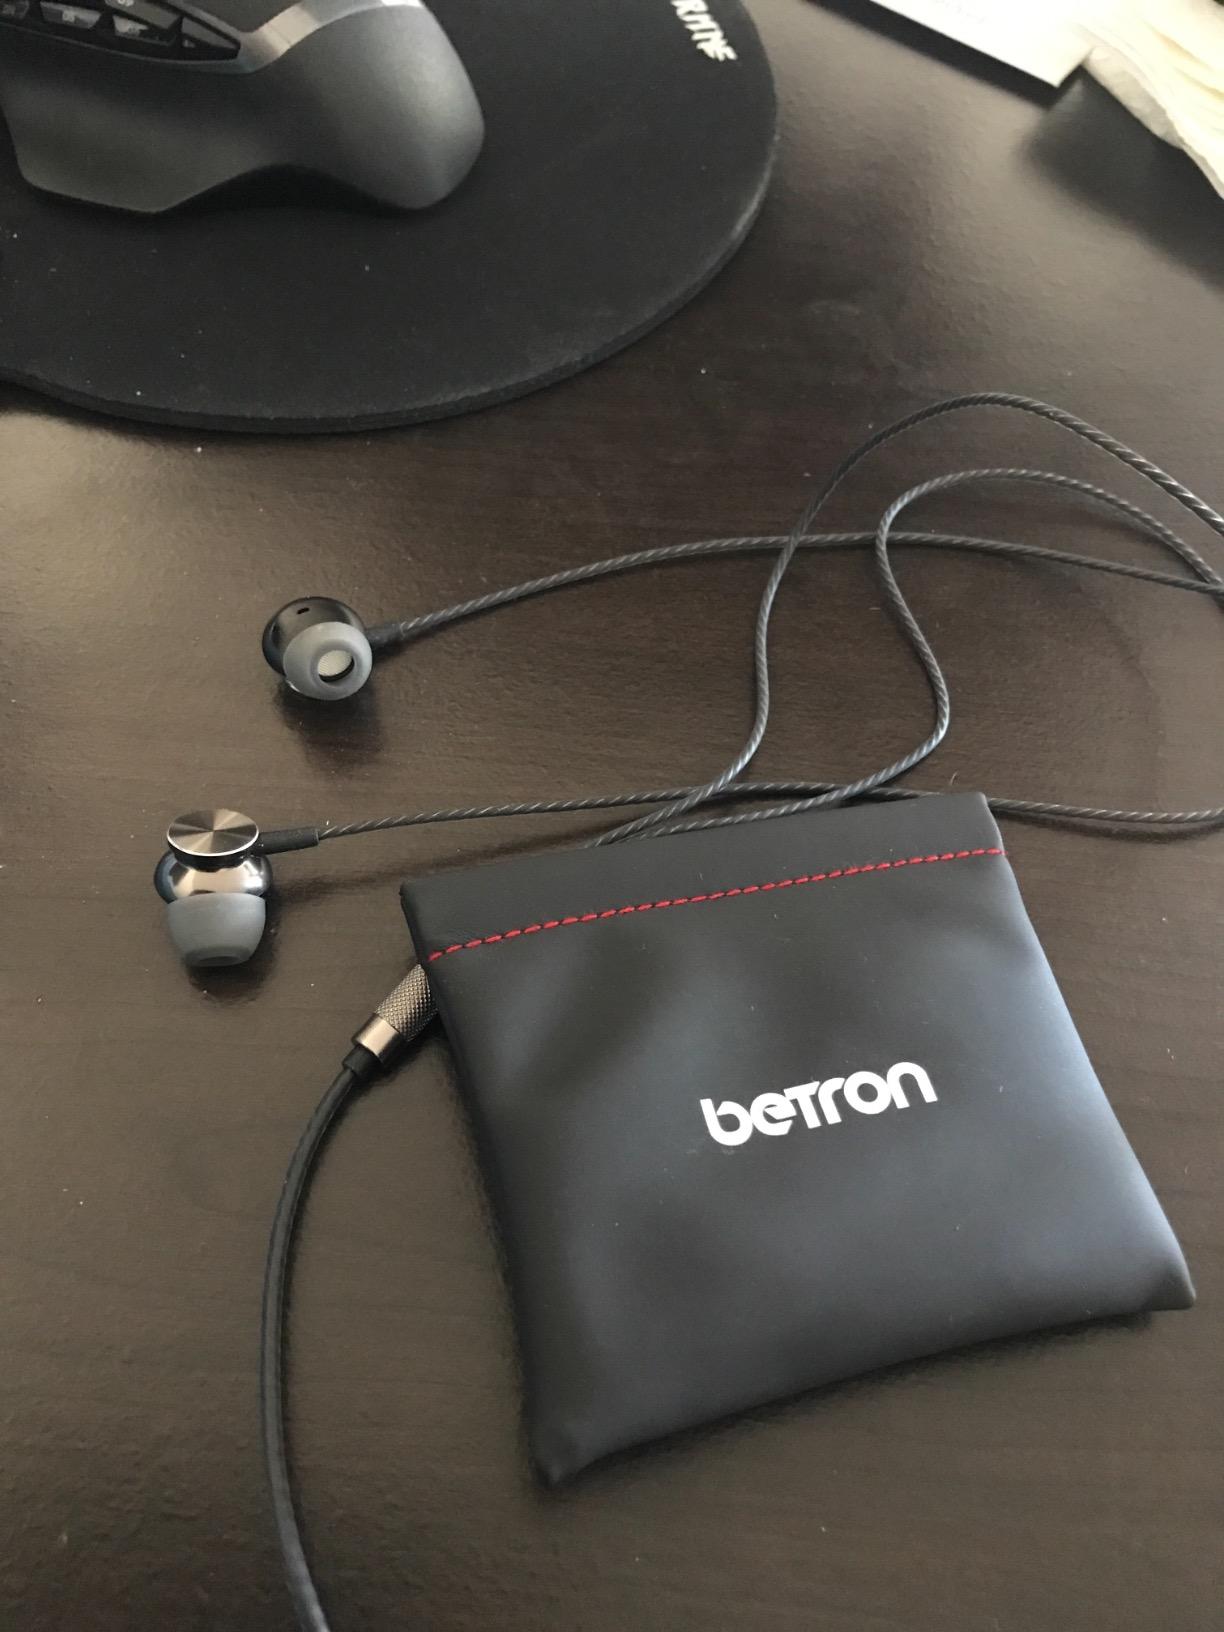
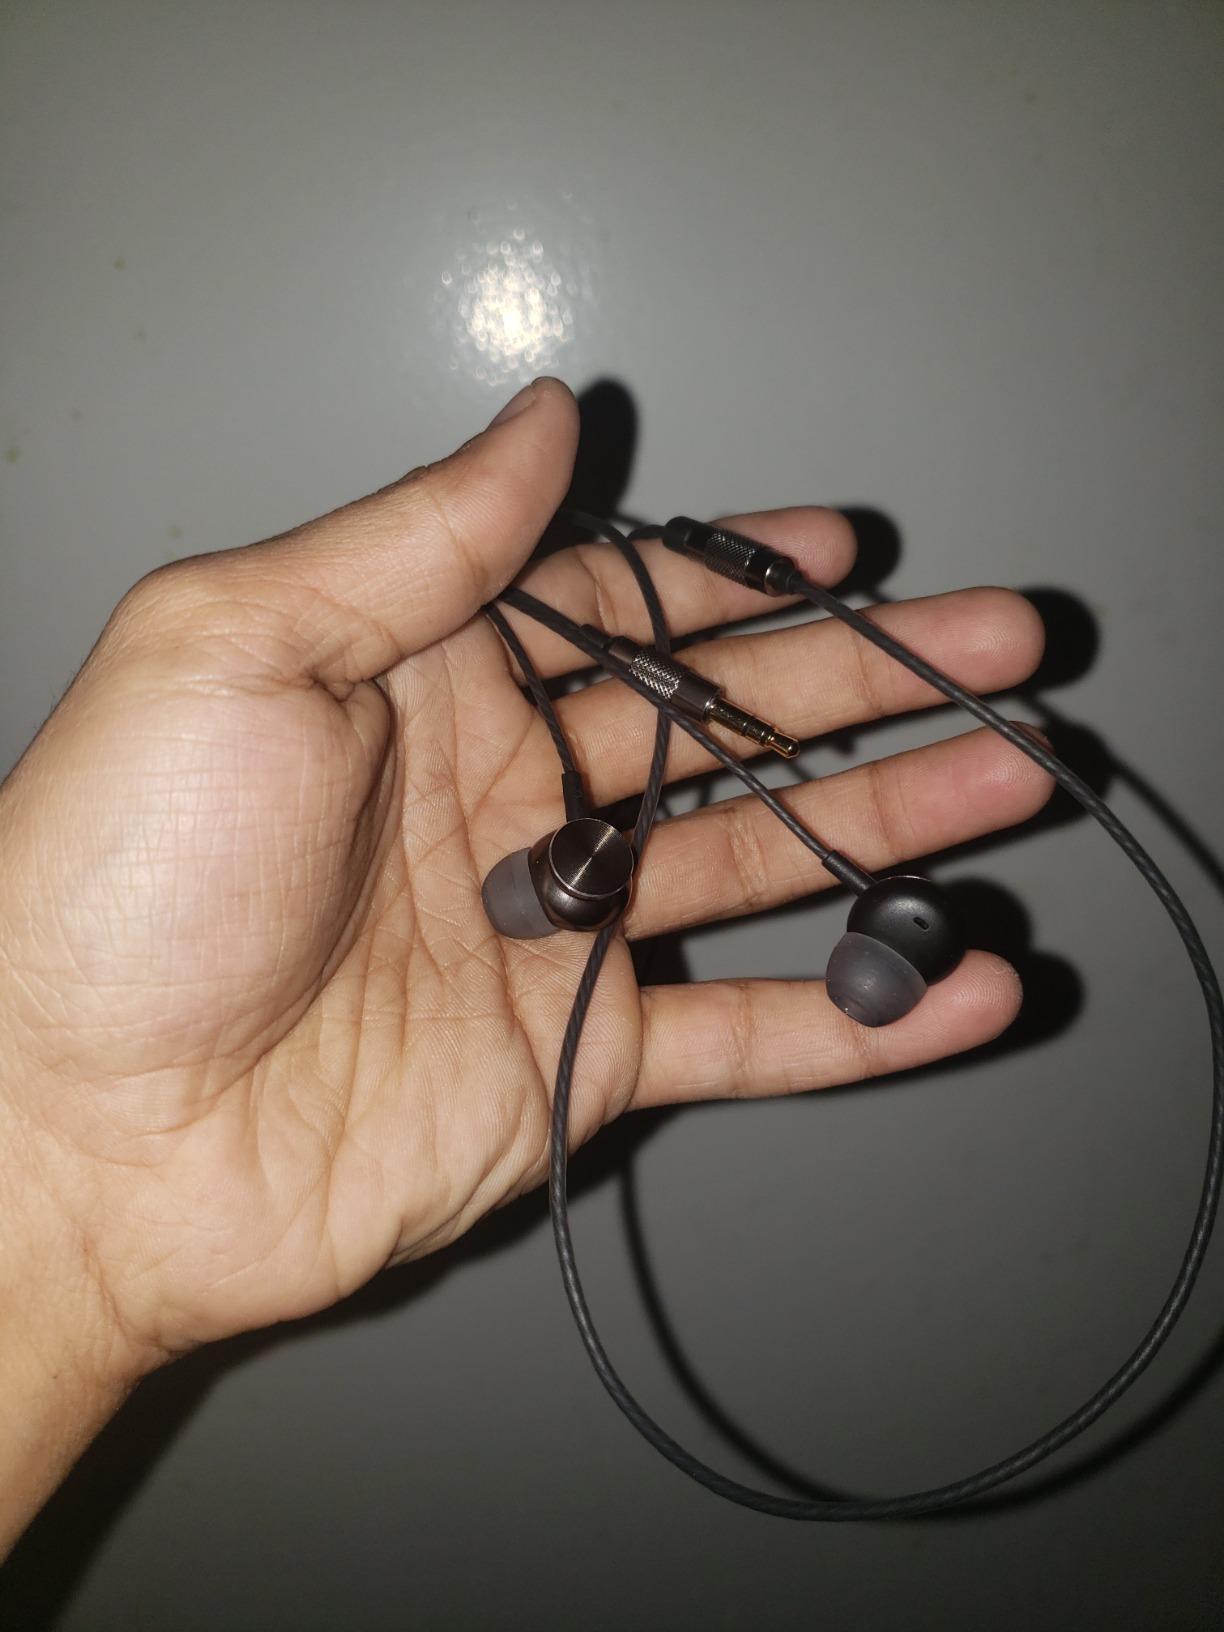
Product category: headphones
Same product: yes